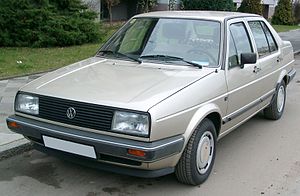
Volkswagen Jetta II
Volkswagen Jetta (1984−1987)
Volkswagen Jetta er en lille mellemklassebil fra den tyske bilfabrikant Volkswagen. Den anden generation, som omtales i denne artikel, kom på markedet i januar 1984 som to- og firedørs sedan.